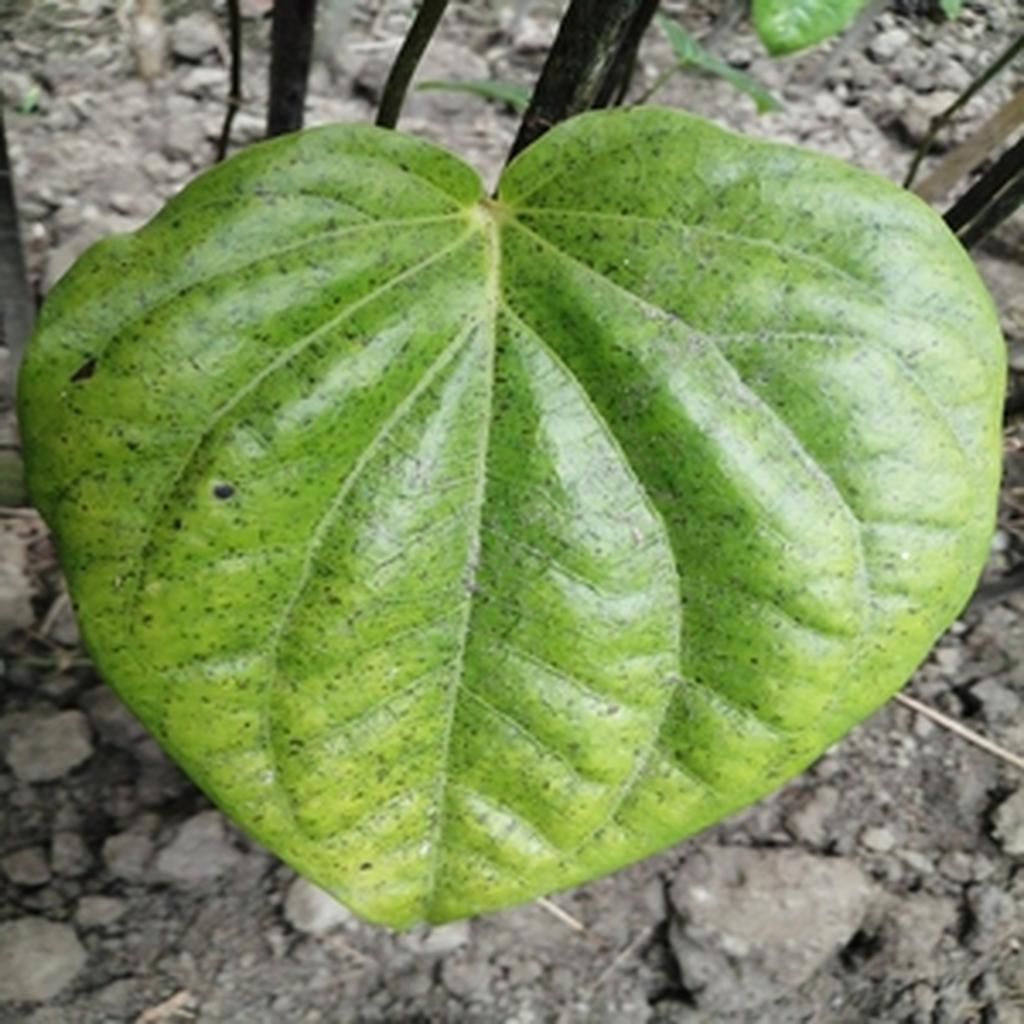
Label: Leaf_Spot